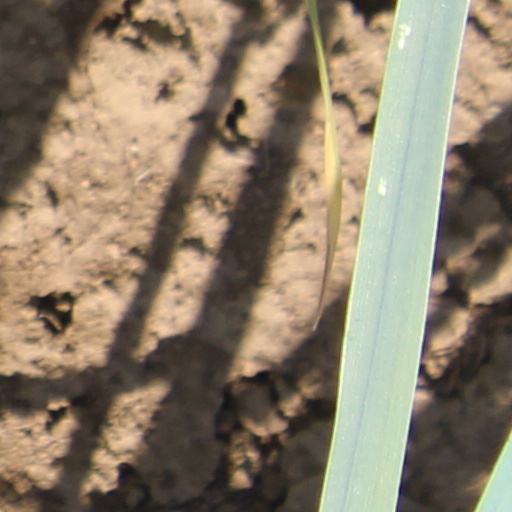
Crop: wheat